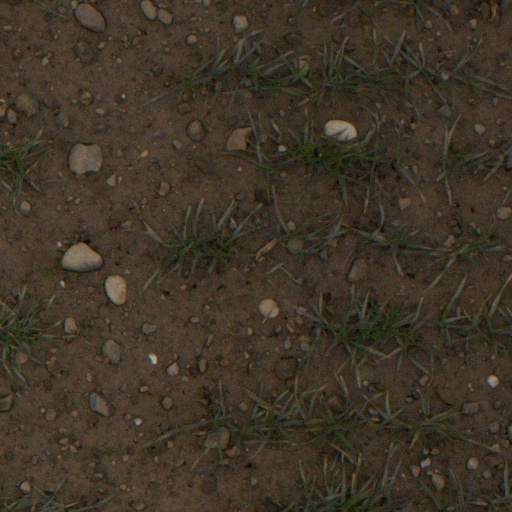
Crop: wheat